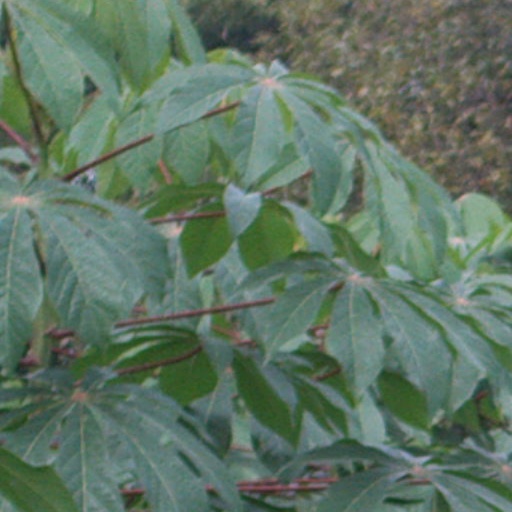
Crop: cassava